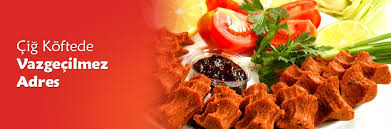
Yemek: cig_kofte